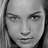
Emotion: neutral